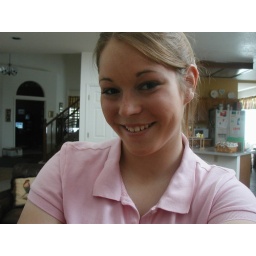
me in my pink shirt and my smile is retarded